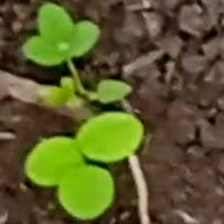
Weed species: Asian_Pigeonwings_(Clitoria Ternatea)